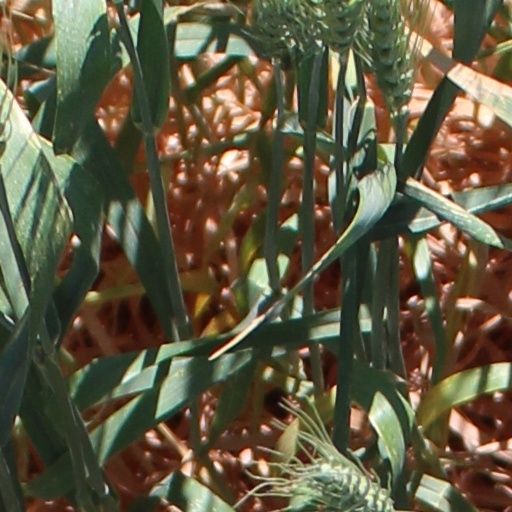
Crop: wheat